Trachselwald

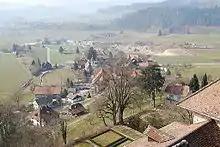
Trachselwald village and surrounding countryside

Trachselwald has an area of . As of the 2006 survey, a total of or 56.5% is used for agricultural purposes, while or 38.3% is forested. Of rest of the municipality or 4.6% is settled (buildings or roads), or 0.4% is either rivers or lakes and or 0.2% is unproductive land.